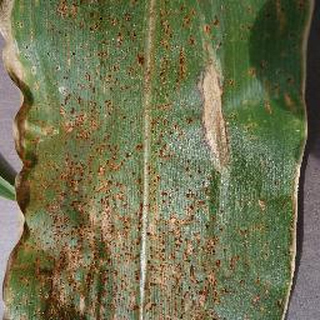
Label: corn_northern_leaf_blight